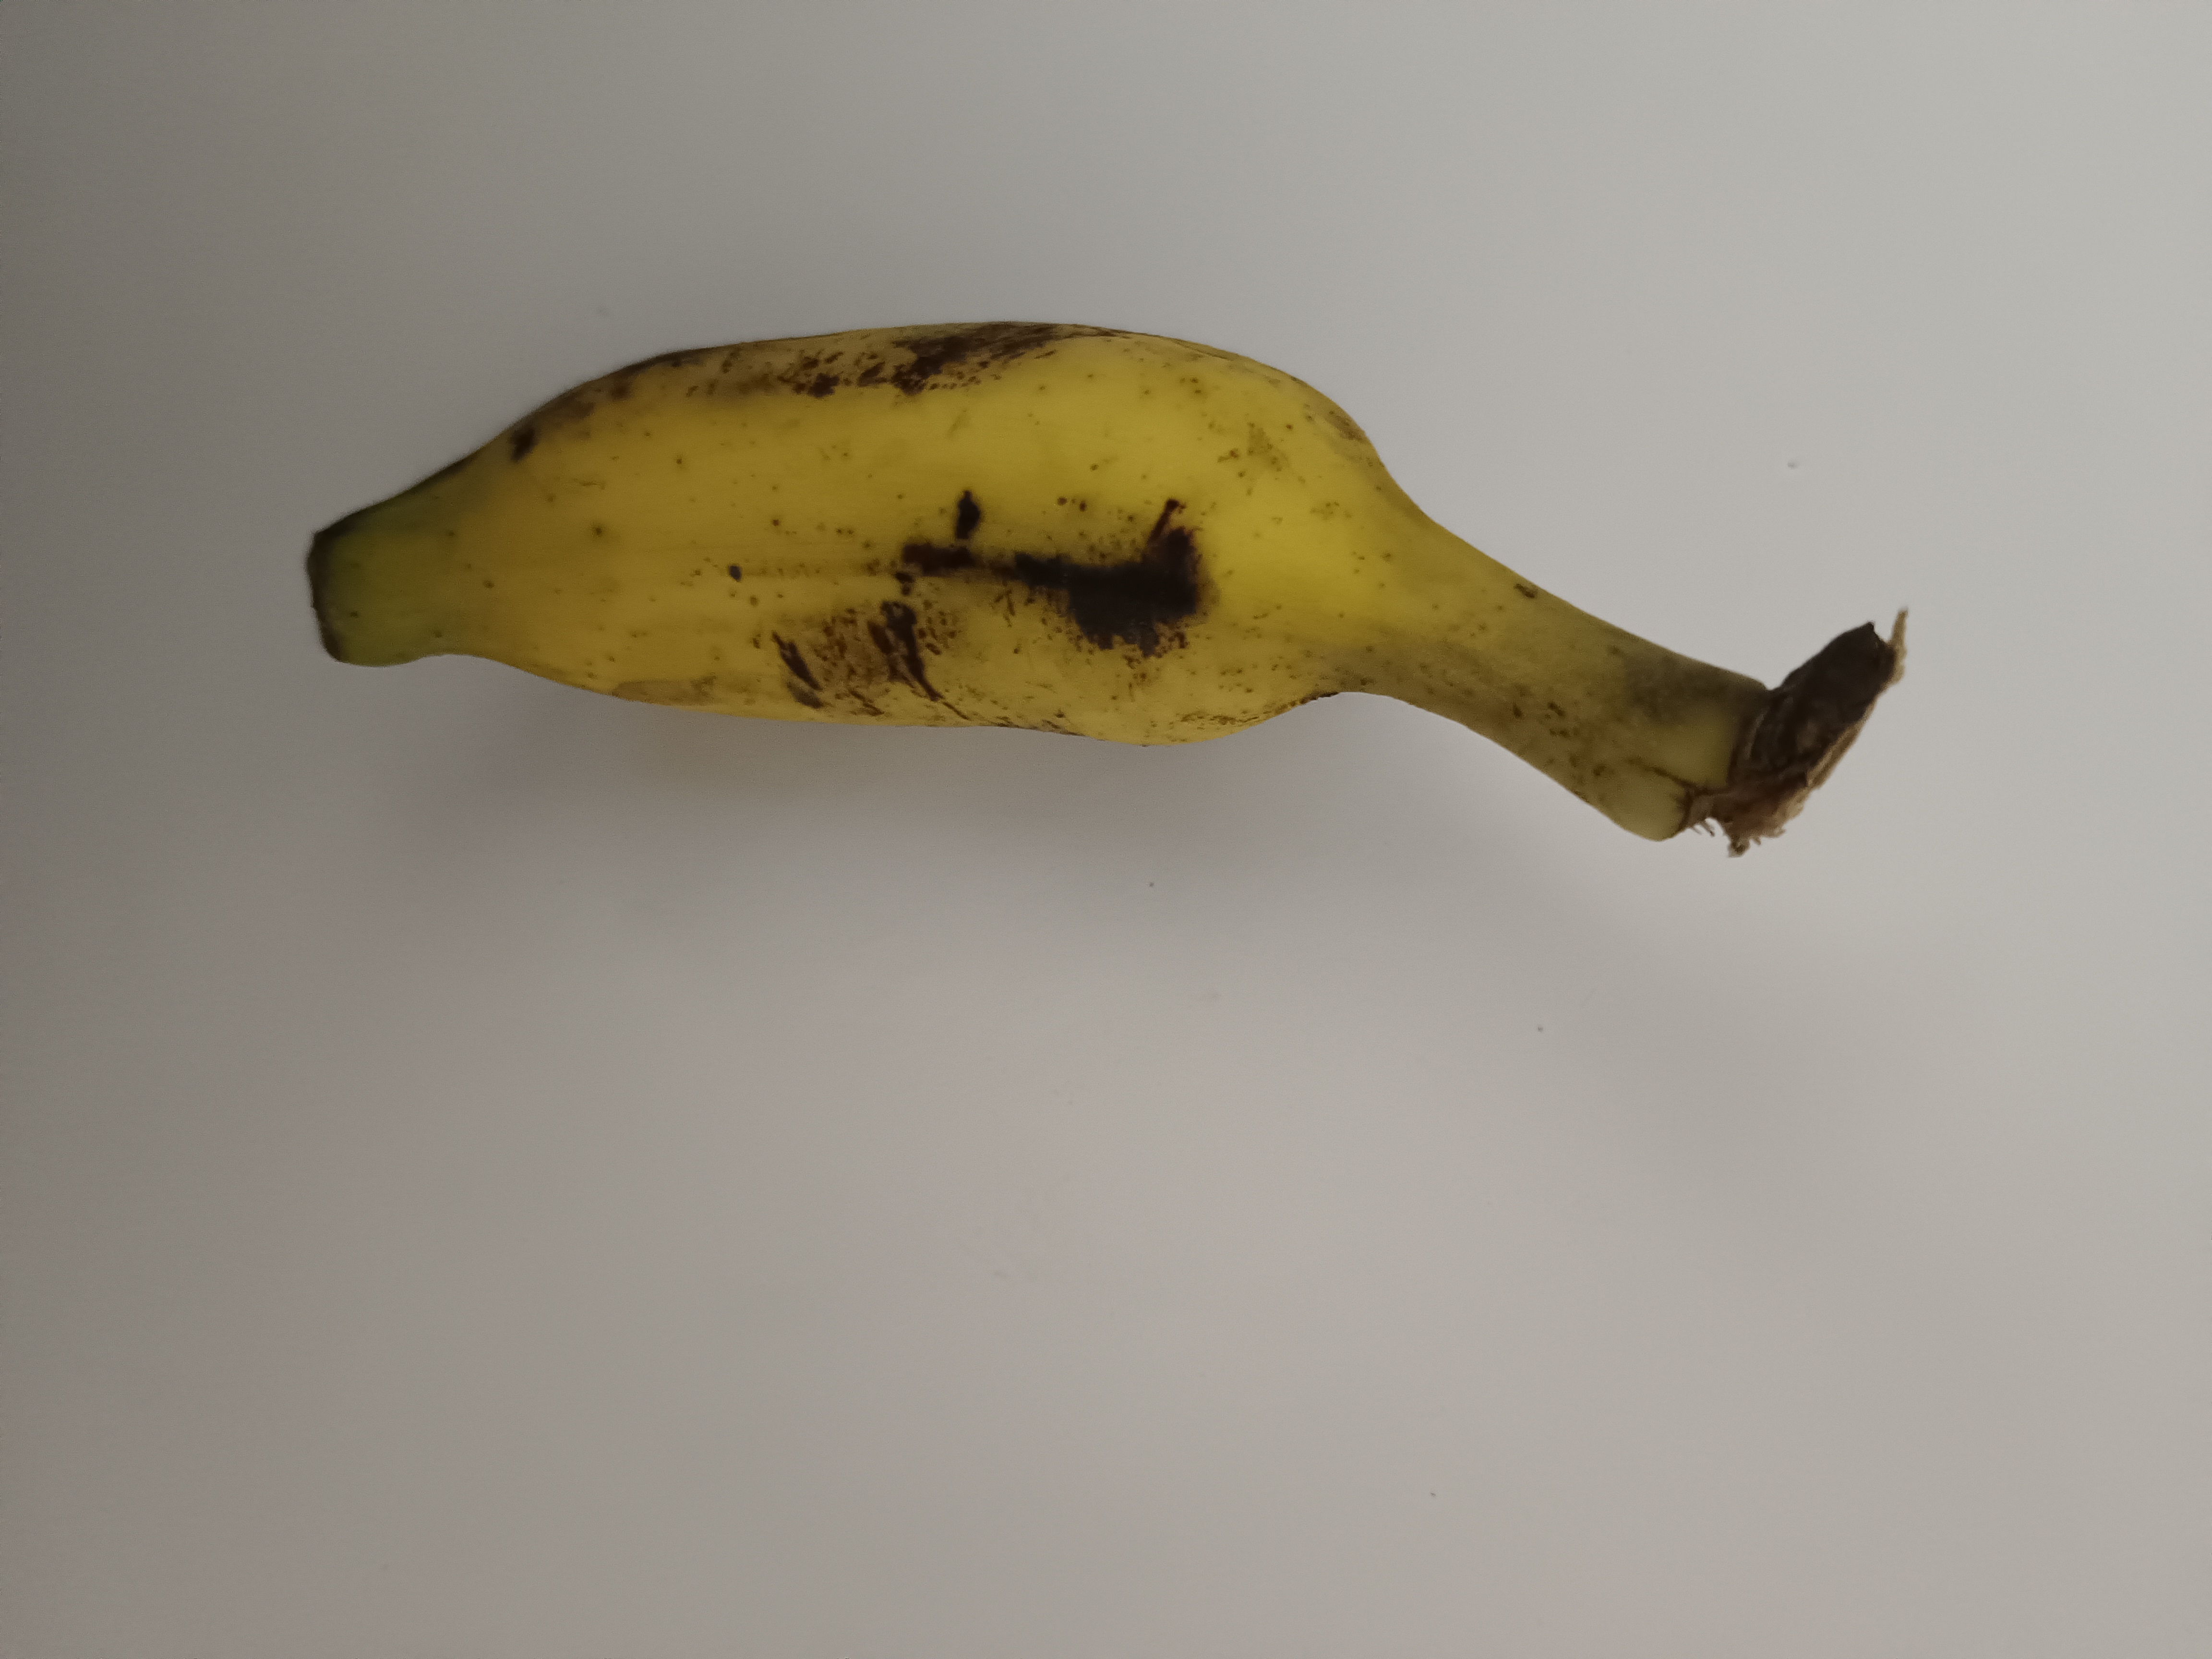
Banana variety: Champa